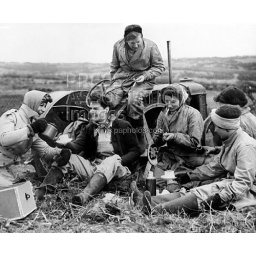
landarmy 1941..mr allenyr 2000 stained glass by husband to wife land army heston middx in church